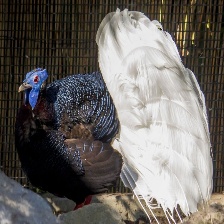
Species: BULWERS PHEASANT
Scientific name: LOPHURA BULWERI